Songify the News

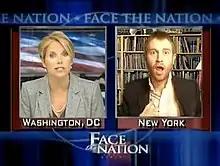
A duet between Katie Couric and Andrew Rose Gregory in the second Auto-Tune the News video

Many of the costumed characters played by the Gregory Brothers are designated as "R—South Dakota" (i.e., Republicans representing South Dakota). Characters who have been labeled as such include Senator Junkie Einstein, Olga Barth, Bølverk, and Angry Gorilla.